List of Game of Thrones characters

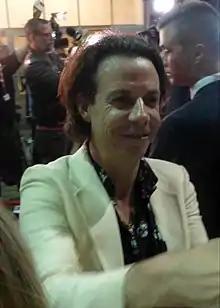
Noah Taylor

is the head of House Royce of Runestone, a powerful vassal house of House Arryn. Like Lady Waynwood, he suspects Petyr Baelish of having murdered Lysa Arryn, but her death is eventually ruled a suicide. In season 5, he takes Robin Arryn in as his ward. In the sixth season, he is summoned by Baelish to lead the Knights of the Vale to aid Sansa Stark and Jon Snow against the Boltons. In the aftermath, after voicing his disapproval of the wildlings, Yohn joins the Northern Lords in proclaiming Jon the new King in the North. When Baelish is accused by Sansa of Lysa's murder, Yohn supports Sansa's decision to try Baelish. In season 8, following the death of Daenerys Targaryen, Yohn is a member of the Great Council, and advocates for Bran Stark.